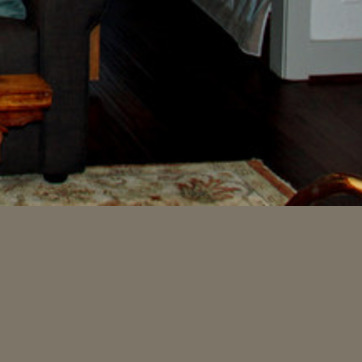
Material: carpet